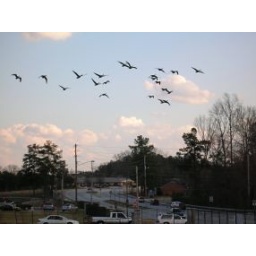
geese flying in the sky above a park in Georgia ( USA) taken by me .